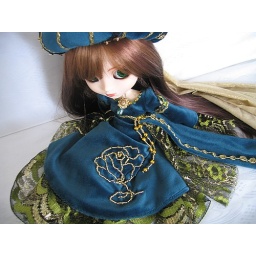
Medieval dress handmade by me :) And hand embroidery rose too :)